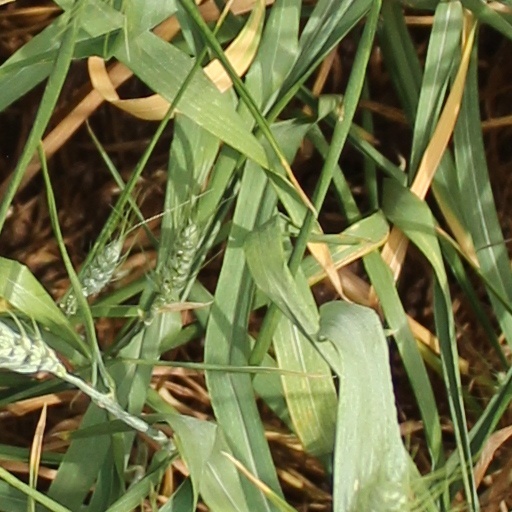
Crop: wheat